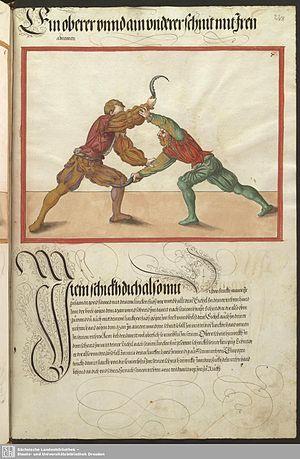
Extrait du Mscr. Dresd. C 93/94
La faucille est un outil de cultivateur utilisé pour moissonner les végétaux.
Paulus Hector Mair est l'auteur au XVIᵉ siècle de traités d'escrime, véritables compilations des techniques de la tradition allemande issue Johannes Liechtenauer.